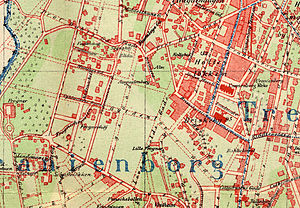
Uranienborg (Oslo)
Kart over Uranienborg, ca. 1900
Uranienborg er navnet på et kvarter i bydelen Frogner i Oslo i Norge, og tidligere en del af Bydel Uranienborg-Majorstuen. Boligstrøget består af bygårde, og har længe været populært: Det har fin arkitektur, er nær centrum, og har kun lidt trafik.